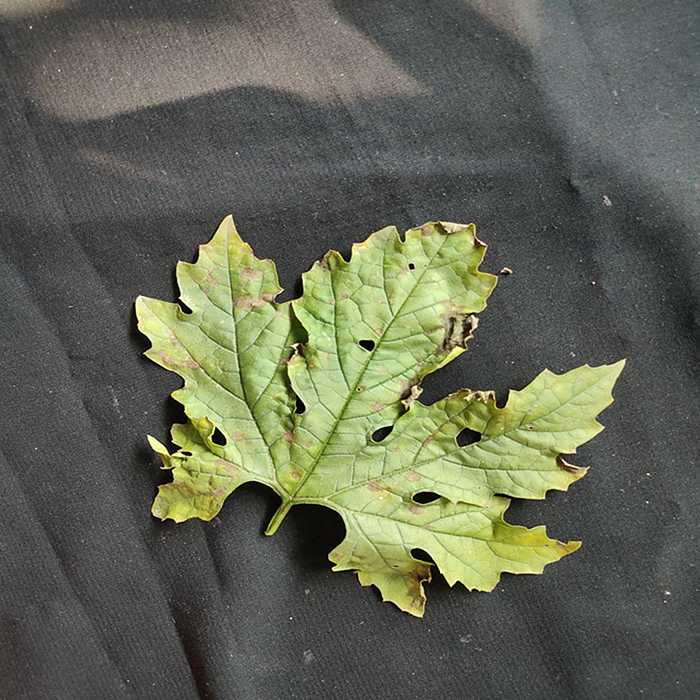
Plant: Bitter Gourd
Label: Downey mildew